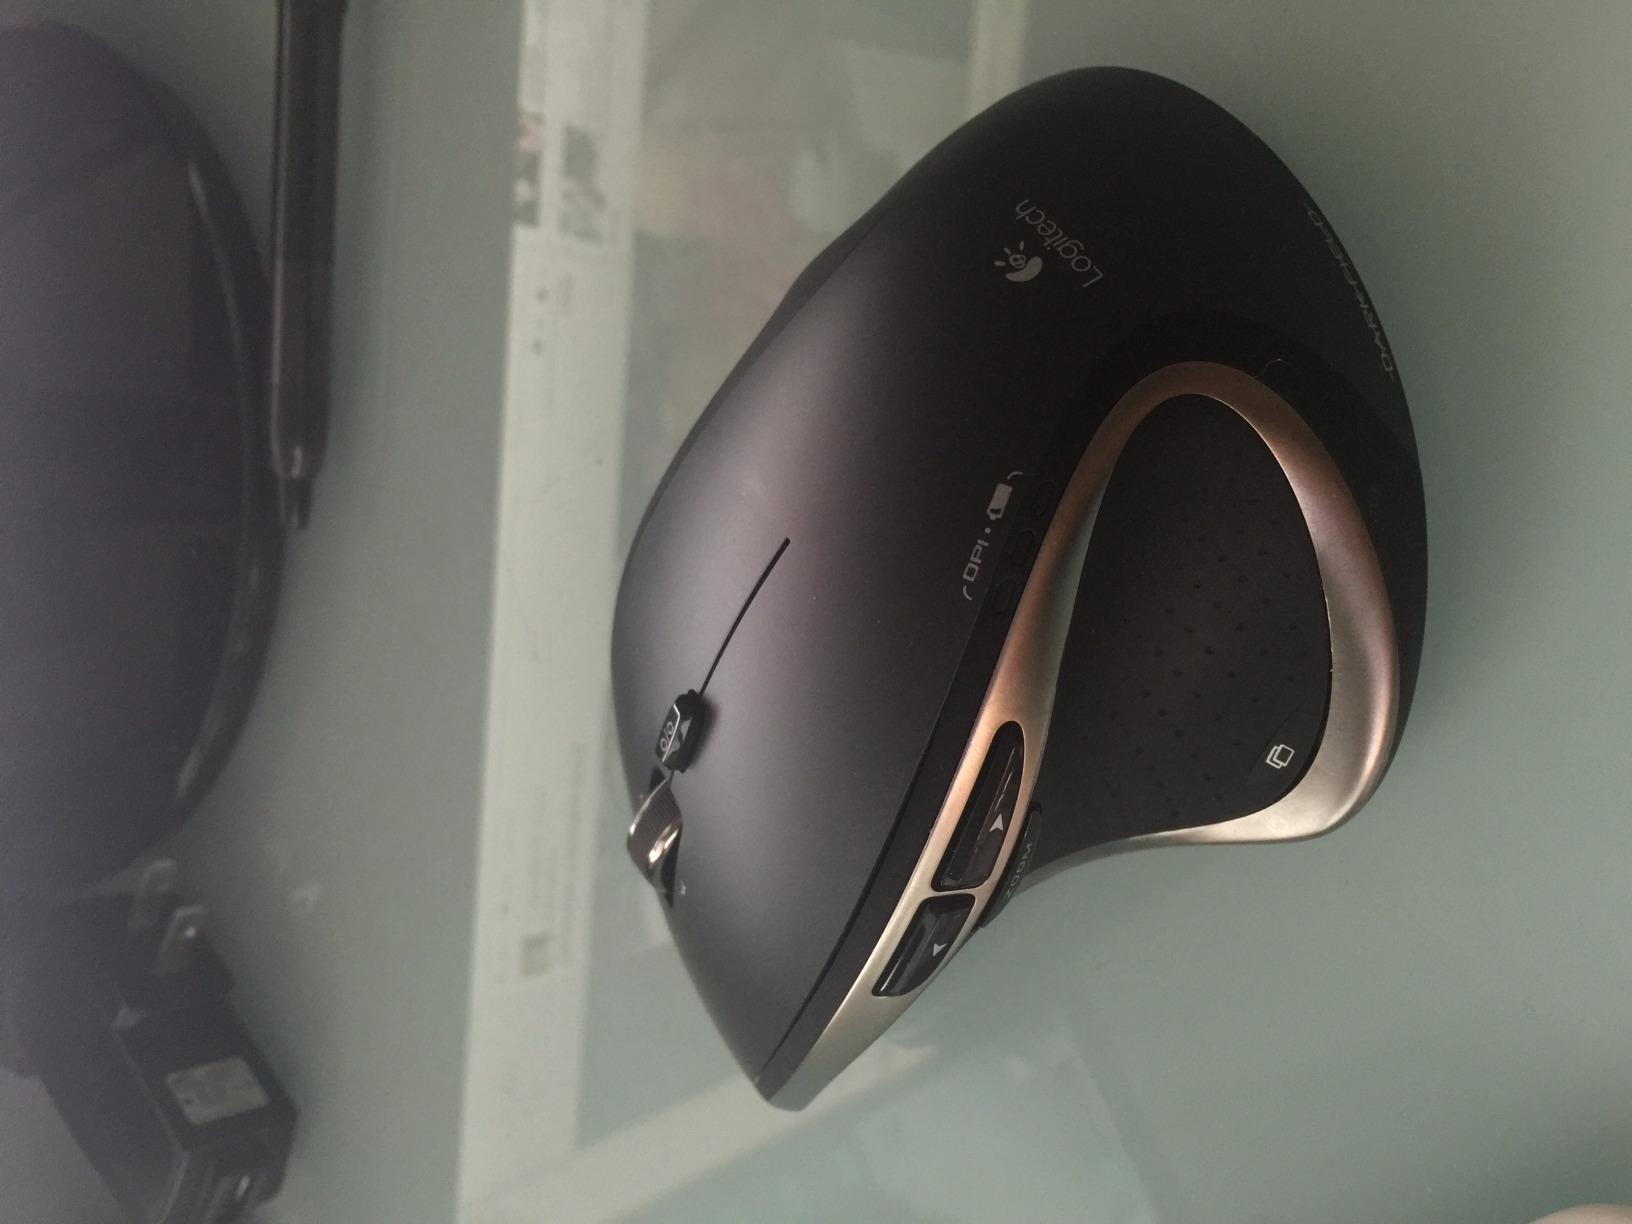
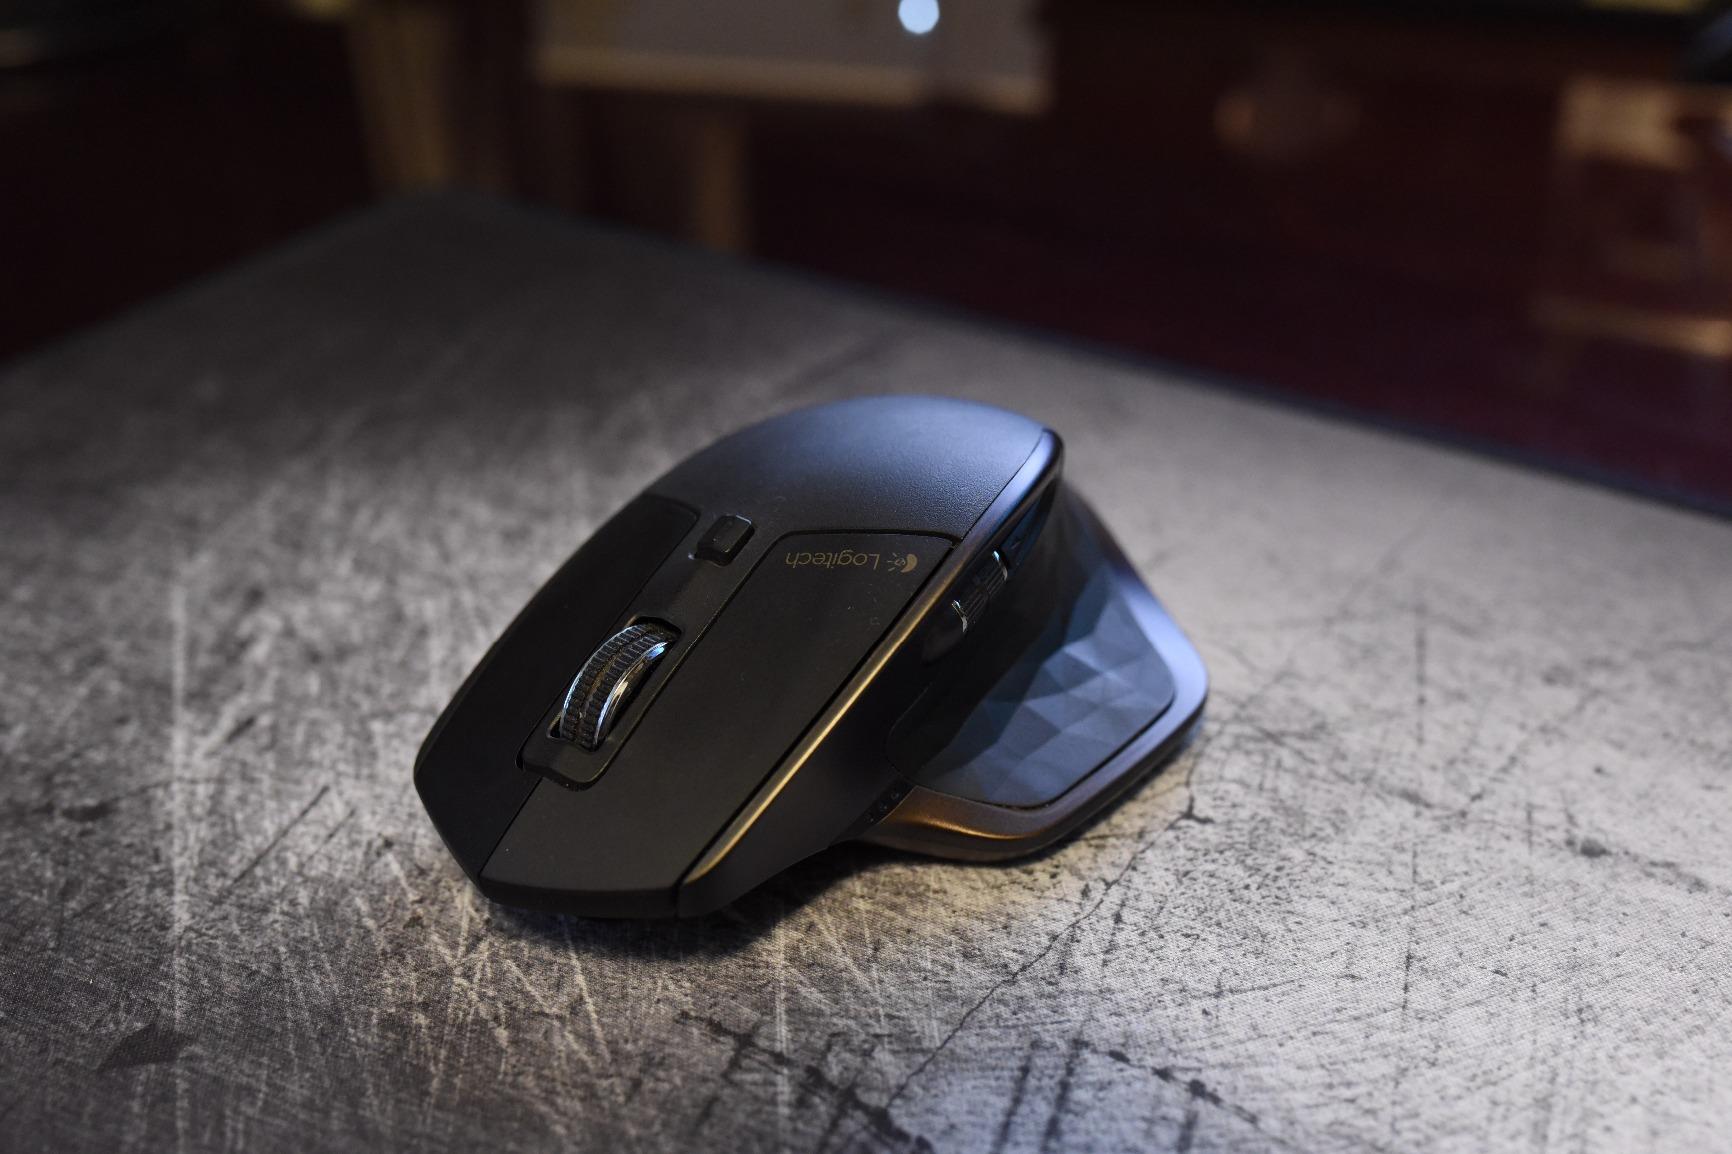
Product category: mouse
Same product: no